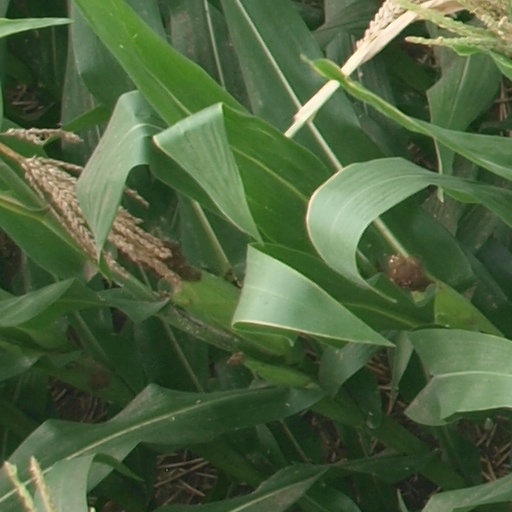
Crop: maize; corn